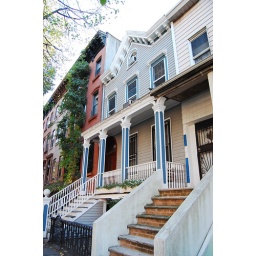
A very old, wooden house in Clinton Hill, Brooklyn.